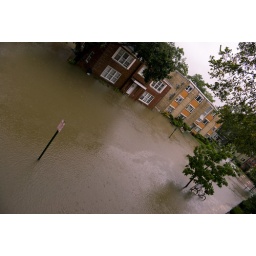
entire street under water